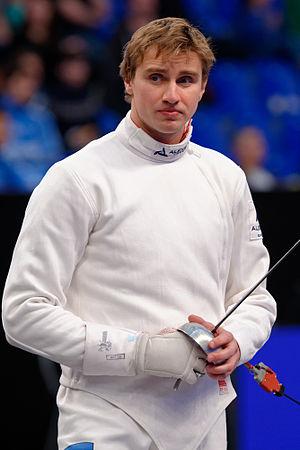
L'Estonien Nikolai Novosjolov pendant son huitième de finale contre le Russe Pavel Sukhov au Challenge RFF-Trophée Monal, épreuve de la coupe du monde d'épée masculine, le 3 mai 2014.
En Estonie, la pratique de l'escrime sportive est assez récente, née sous l'Union soviétique, dans les années 1950. L'Estonie est une nation qui, du fait de sa faible démographie, donc d'un réservoir d'escrimeurs limité, réussit à s'imposer en se spécialisant dans une seule arme, l'épée, à l'image de l'Azerbaïdjan au sabre. Malgré sa petite taille, elle produit un nombre important d'escrimeurs de haut niveau.
Nikolai Novosjolov est un escrimeur estonien qui pratique l'épée.